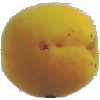
Label: Peach 2